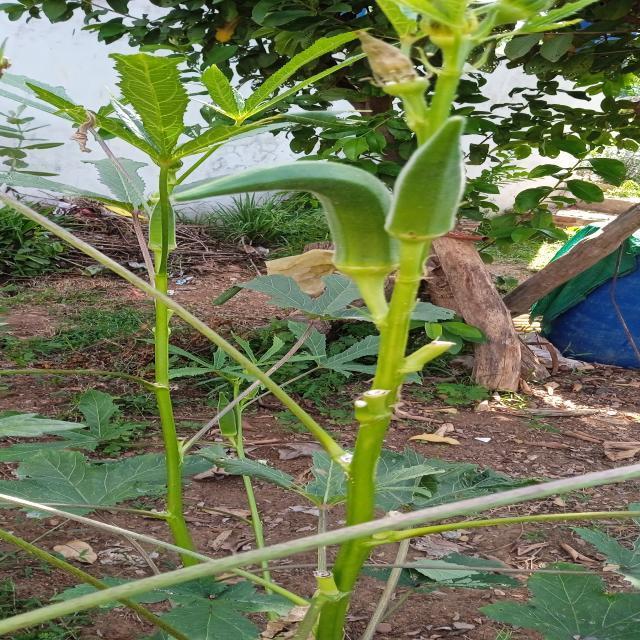
Label: Under-mature